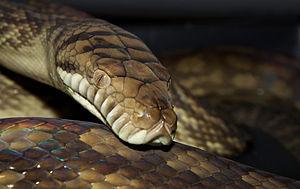
Le Python améthyste est une espèce de serpents de la famille des Pythonidae.